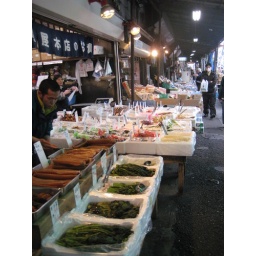
fish market early in the morning.